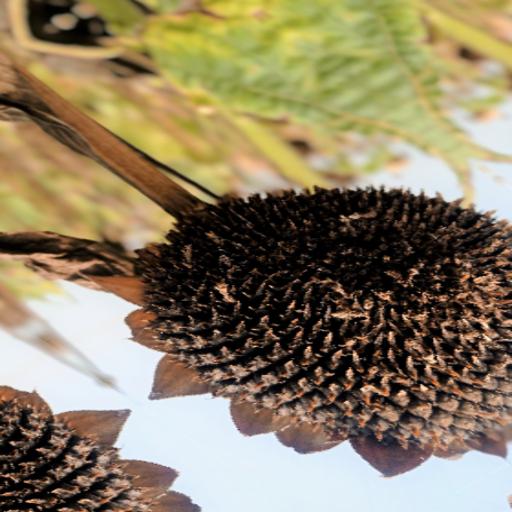
Label: Gray_mold